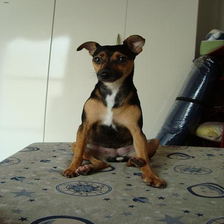
Species: dog
Breed: miniature pinscher